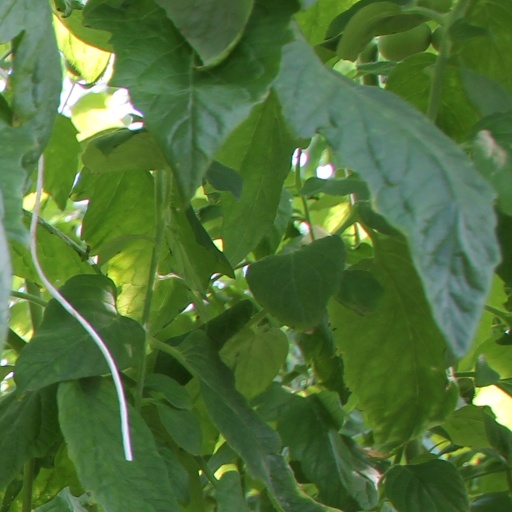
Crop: tomato